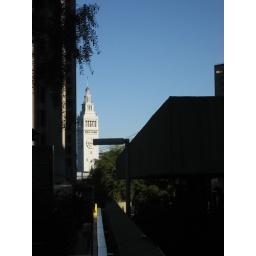
The office towers cast quite deep shadows... especially in November.